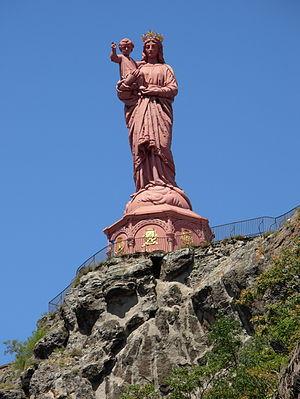
Le Rocher Corneille et la Statue Notre Dame de France, Le Puy-en-Velay
Le jubilé du Puy-en-Velay est une fête religieuse et traditionnelle, célébrée dans cette ville les vendredis saints, lorsque ces derniers coïncident avec la fête de l'Annonciation. Cet événement distingué s'appelle également Grand Pardon. Car, durant ce jubilé, les fidèles peuvent obtenir une indulgence entière de laquelle le droit est accordé à l'évêque du Puy-en-Velay par le pape, à condition que les pèlerins assistent à la messe à la cathédrale, avec deux sacrements, confession et communion. Donc, le jubilé est toujours présidé par l'évêque de ce diocèse.